Santa Monica Alternative School House

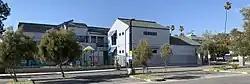

The Santa Monica Alternative School House (SMASH) is an alternative school in Southern California that was founded in 1973 to emphasize "non-authoritarian, non-competitive, non-sexist methods". Originally serving grades Kindergarten through 12th, SMASH downgraded to a Kindergarten through middle school curriculum in the late 1980s. In 2005–2006, SMASH had 193 students enrolled in grades K-8.